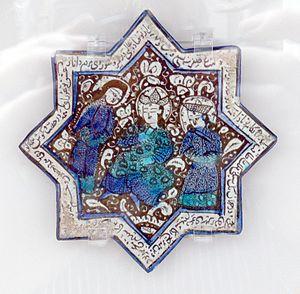
En construction, un carreau, éventuellement suivi d'un nom de matière, désigne un élément carré ou parallélépipédique employé dans différents domaines. Les carreaux employés pour le pavement ou le carrelage sont des éléments en pierre naturelle ou artificielle. Les carreaux de céramique deviennent un support à l'ornementation prisé de beaucoup de cultures et de pays.